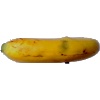
Label: banana_lady_finger